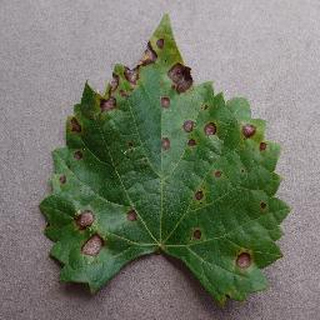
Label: grape_black_rot